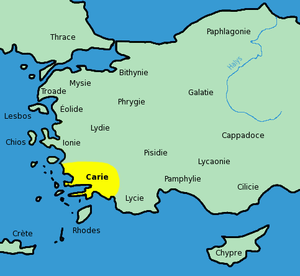
Carte montrant l'emplacement de la Carie en Asie Mineure. Traduite et adaptée de Image:Turkey ancient region map caria.JPG.
La satrapie de Carie désigne le gouvernement perse sur la région de Carie, située au sud ouest de l'Asie mineure, au sud du Méandre et dans la vallée de l’Harpasos entre la Lycie et la Grande Phrygie.
Après un net recul de ses frontières en Asie Mineure et la perte de ses possessions en Italie dans la deuxième moitié du XIᵉ siècle, l’Empire byzantin entreprit sous les Comnènes une période de redressement continu bien qu’incomplet. Cinq empereurs tentèrent pendant 104 ans et par divers moyens de tenir tête aux noblesses terrienne et militaire, soit en favorisant des membres de leur propre famille, soit en faisant appel à des conseillers de l’extérieur, soit en privilégiant l’une d’elles, soit en persécutant l’une et l’autre. La réforme du système monétaire conduite par Alexis Iᵉʳ permit de relancer la vie économique et commerciale, mais cette dernière fut contrariée par l’ascendant de plus en plus considérable que prirent les marchands vénitiens d’abord, génois et pisans ensuite, établis à Constantinople. Sur le plan extérieur, les Comnènes cherchèrent à freiner l’avancée des Turcs en Anatolie tout en maintenant de bonnes relations avec eux pour avoir les mains libres dans la délicate conduite des relations avec les royaumes francs de Palestine et de Syrie et, à travers eux, avec les puissances européennes qui leur étaient apparentées.
La Carie est une région historique du Sud-Ouest de l'Asie mineure, située entre la Lycie à l'est, la Pisidie au nord-est, la Lydie au nord et la mer Égée au sud-ouest. Elle correspond à l'actuelle région de Bodrum au sud-ouest de la Turquie.
La vallée du Grand Méandre est une vallée de Carie en Turquie.